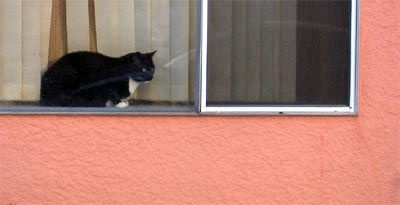
A cat laying down inside of a window, inside a house.
A black and white cat sitting in the window.
Cat sitting on a ledge with vertical blinds behind him.
A black and white cat is sitting on a window sill looking out the window.
A black and white cat sitting in a window sill next to mini blinds.